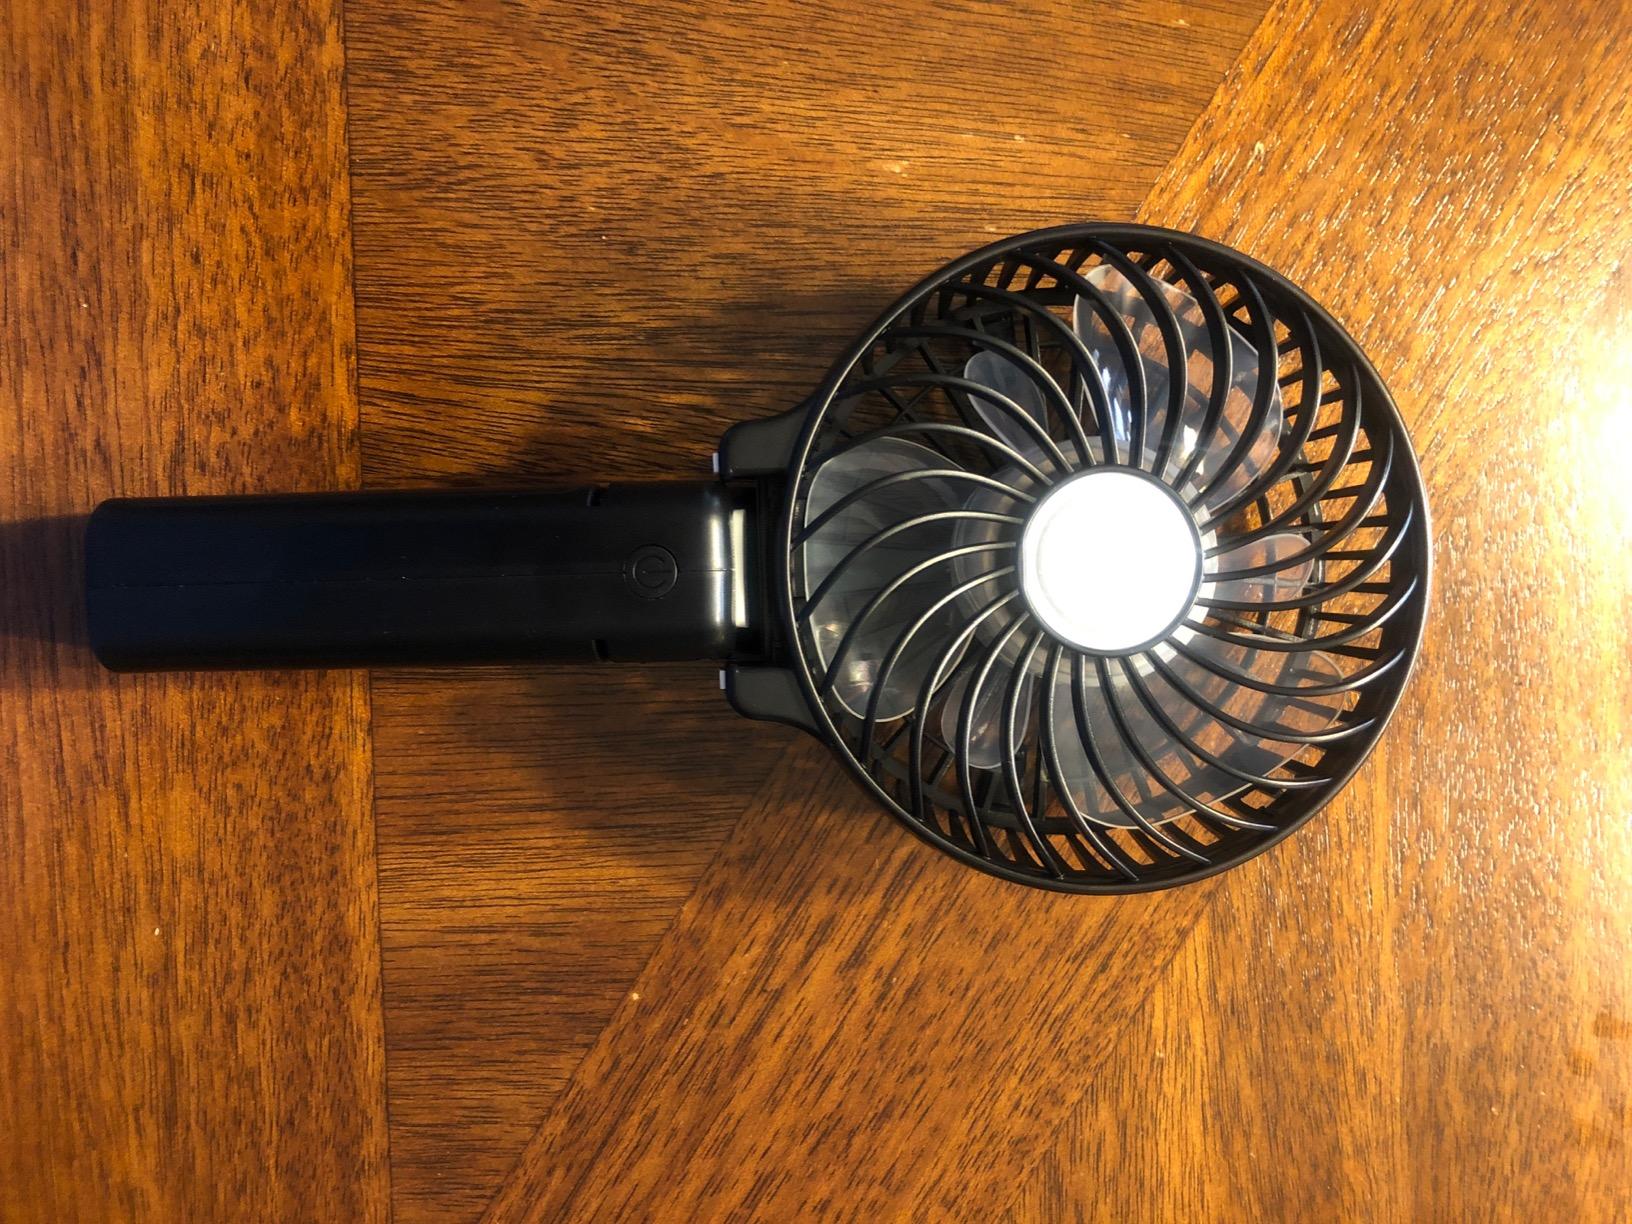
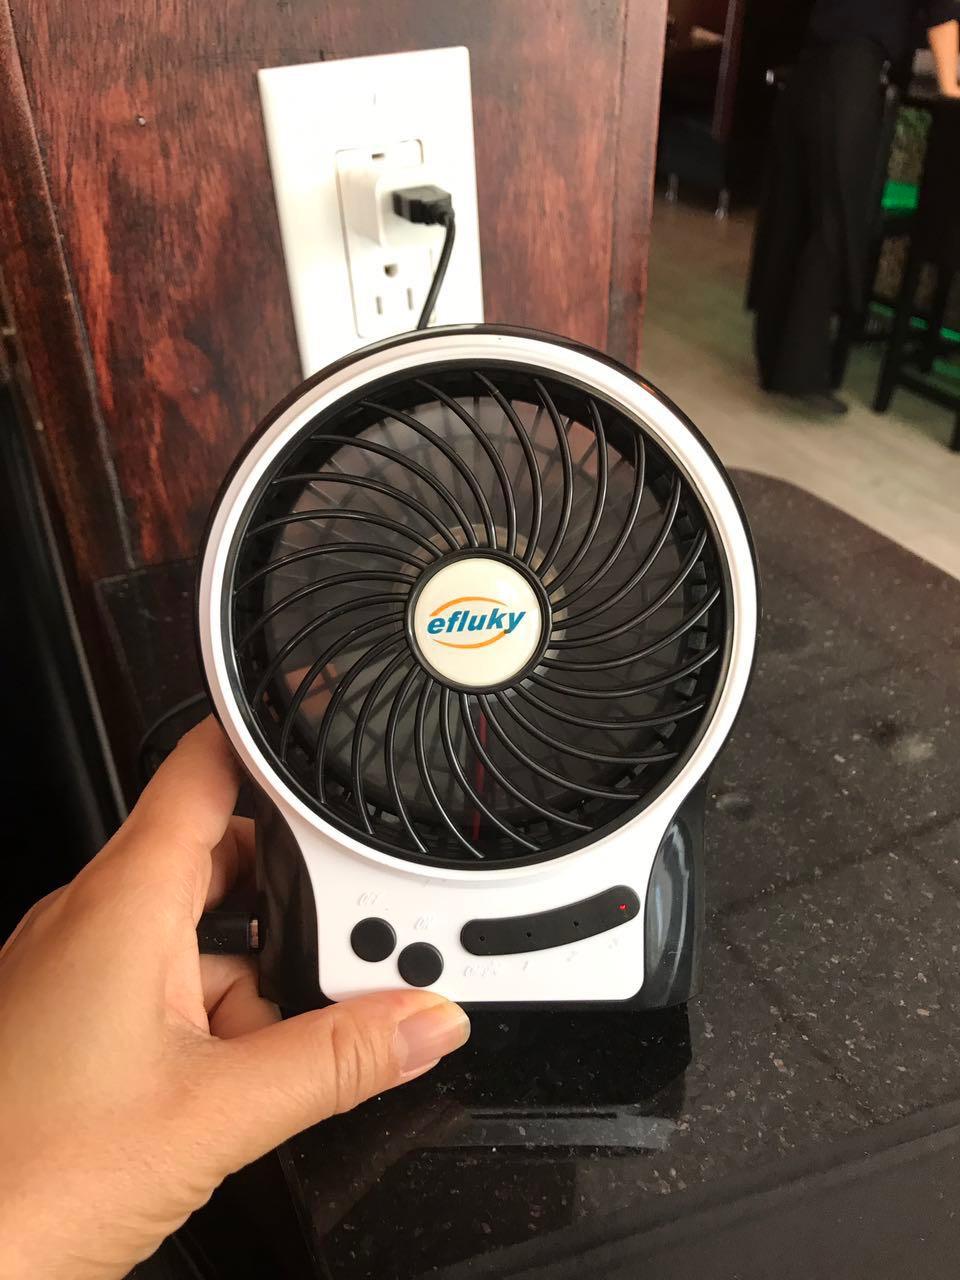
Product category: fan
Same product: no